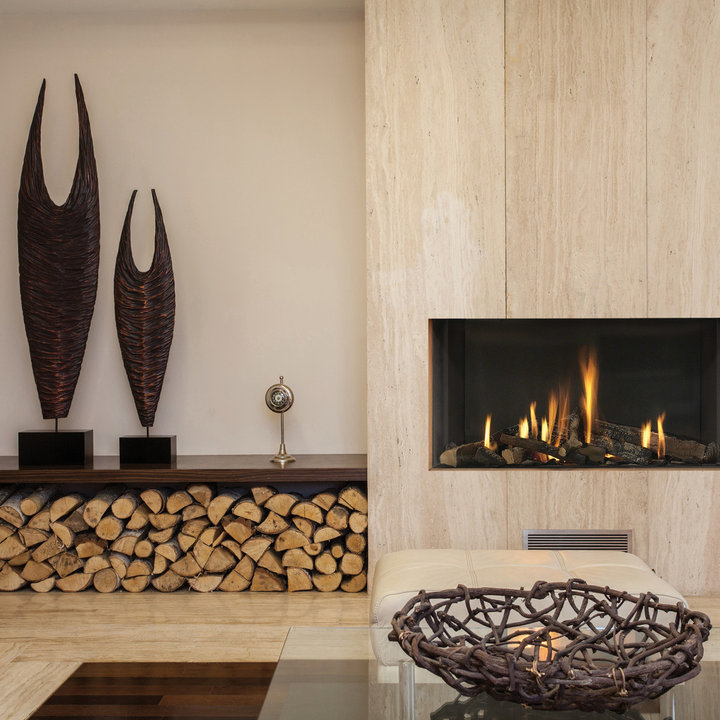
Style: Modern